OK-Supreme

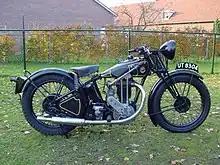
OK-Supreme 500 cc from 1930

The racing JAP versions did well in the 1920s, and the company increasingly turned to JAP to power bikes not using an OK engine. There was even a 348 cc OHC model.